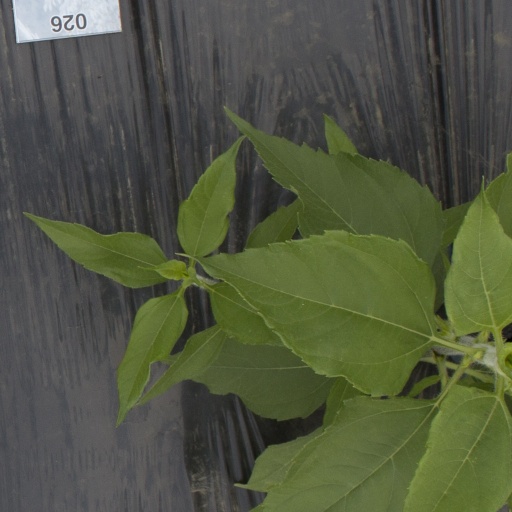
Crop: Jerusalem artichoke